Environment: real
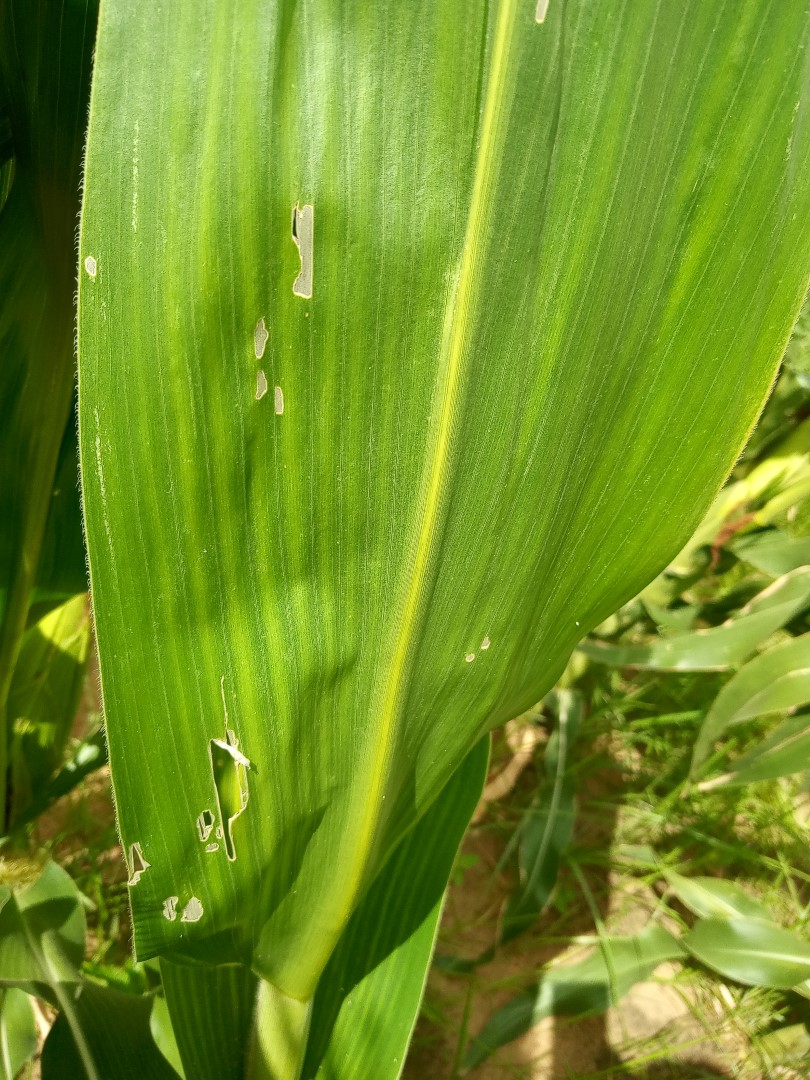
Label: fall_armyworm